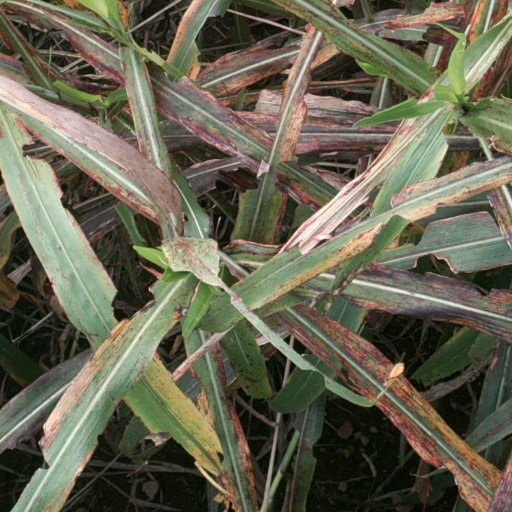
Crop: sorghum